Ellen Neel

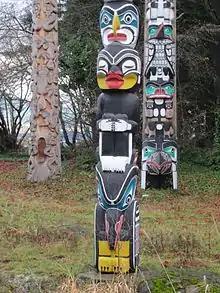
Kakaso'Las Totem Pole. Carved by Kwakwaka'wakw artist Ellen Neel and her uncle Mungo Martin, for Woodward's Department Store, in 1955.

Ellen May (née Newman) Neel (Potlatch name Kakaso'las) was born on November 14, 1916, in Alert Bay, British Columbia. Her parents were both mixed race and she was a member of the Kwakwaka'wakw tribe. Neel learned Northwest carving from her maternal grandfather, Yakuglas/Charlie James, a noted totem carver and from her uncle, the famed sculptor Mungo Martin. While attending St. Michael's residential school Charlie arduously taught Neel line work, old styles, stories and dedication. Her grandfather's education and her hard work led to Neel selling work by the age of 12.